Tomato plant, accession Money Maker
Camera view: bottom (45 deg); turntable rotation: 180 degrees
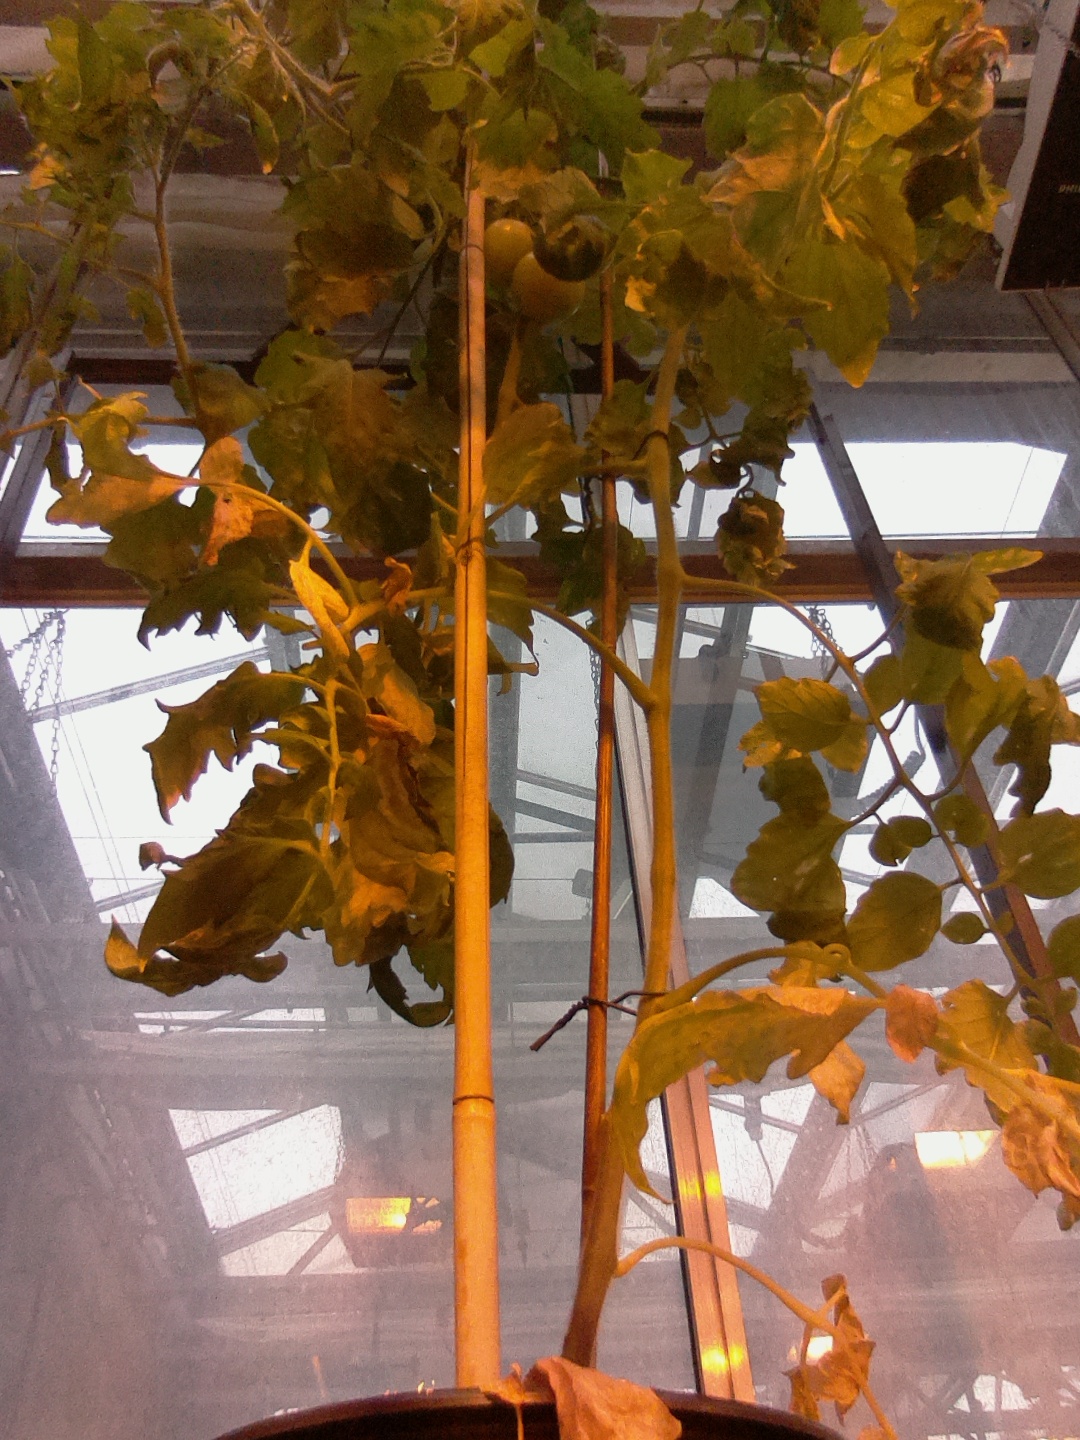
BBCH growth stage 77: 70%-80% of final fruit size